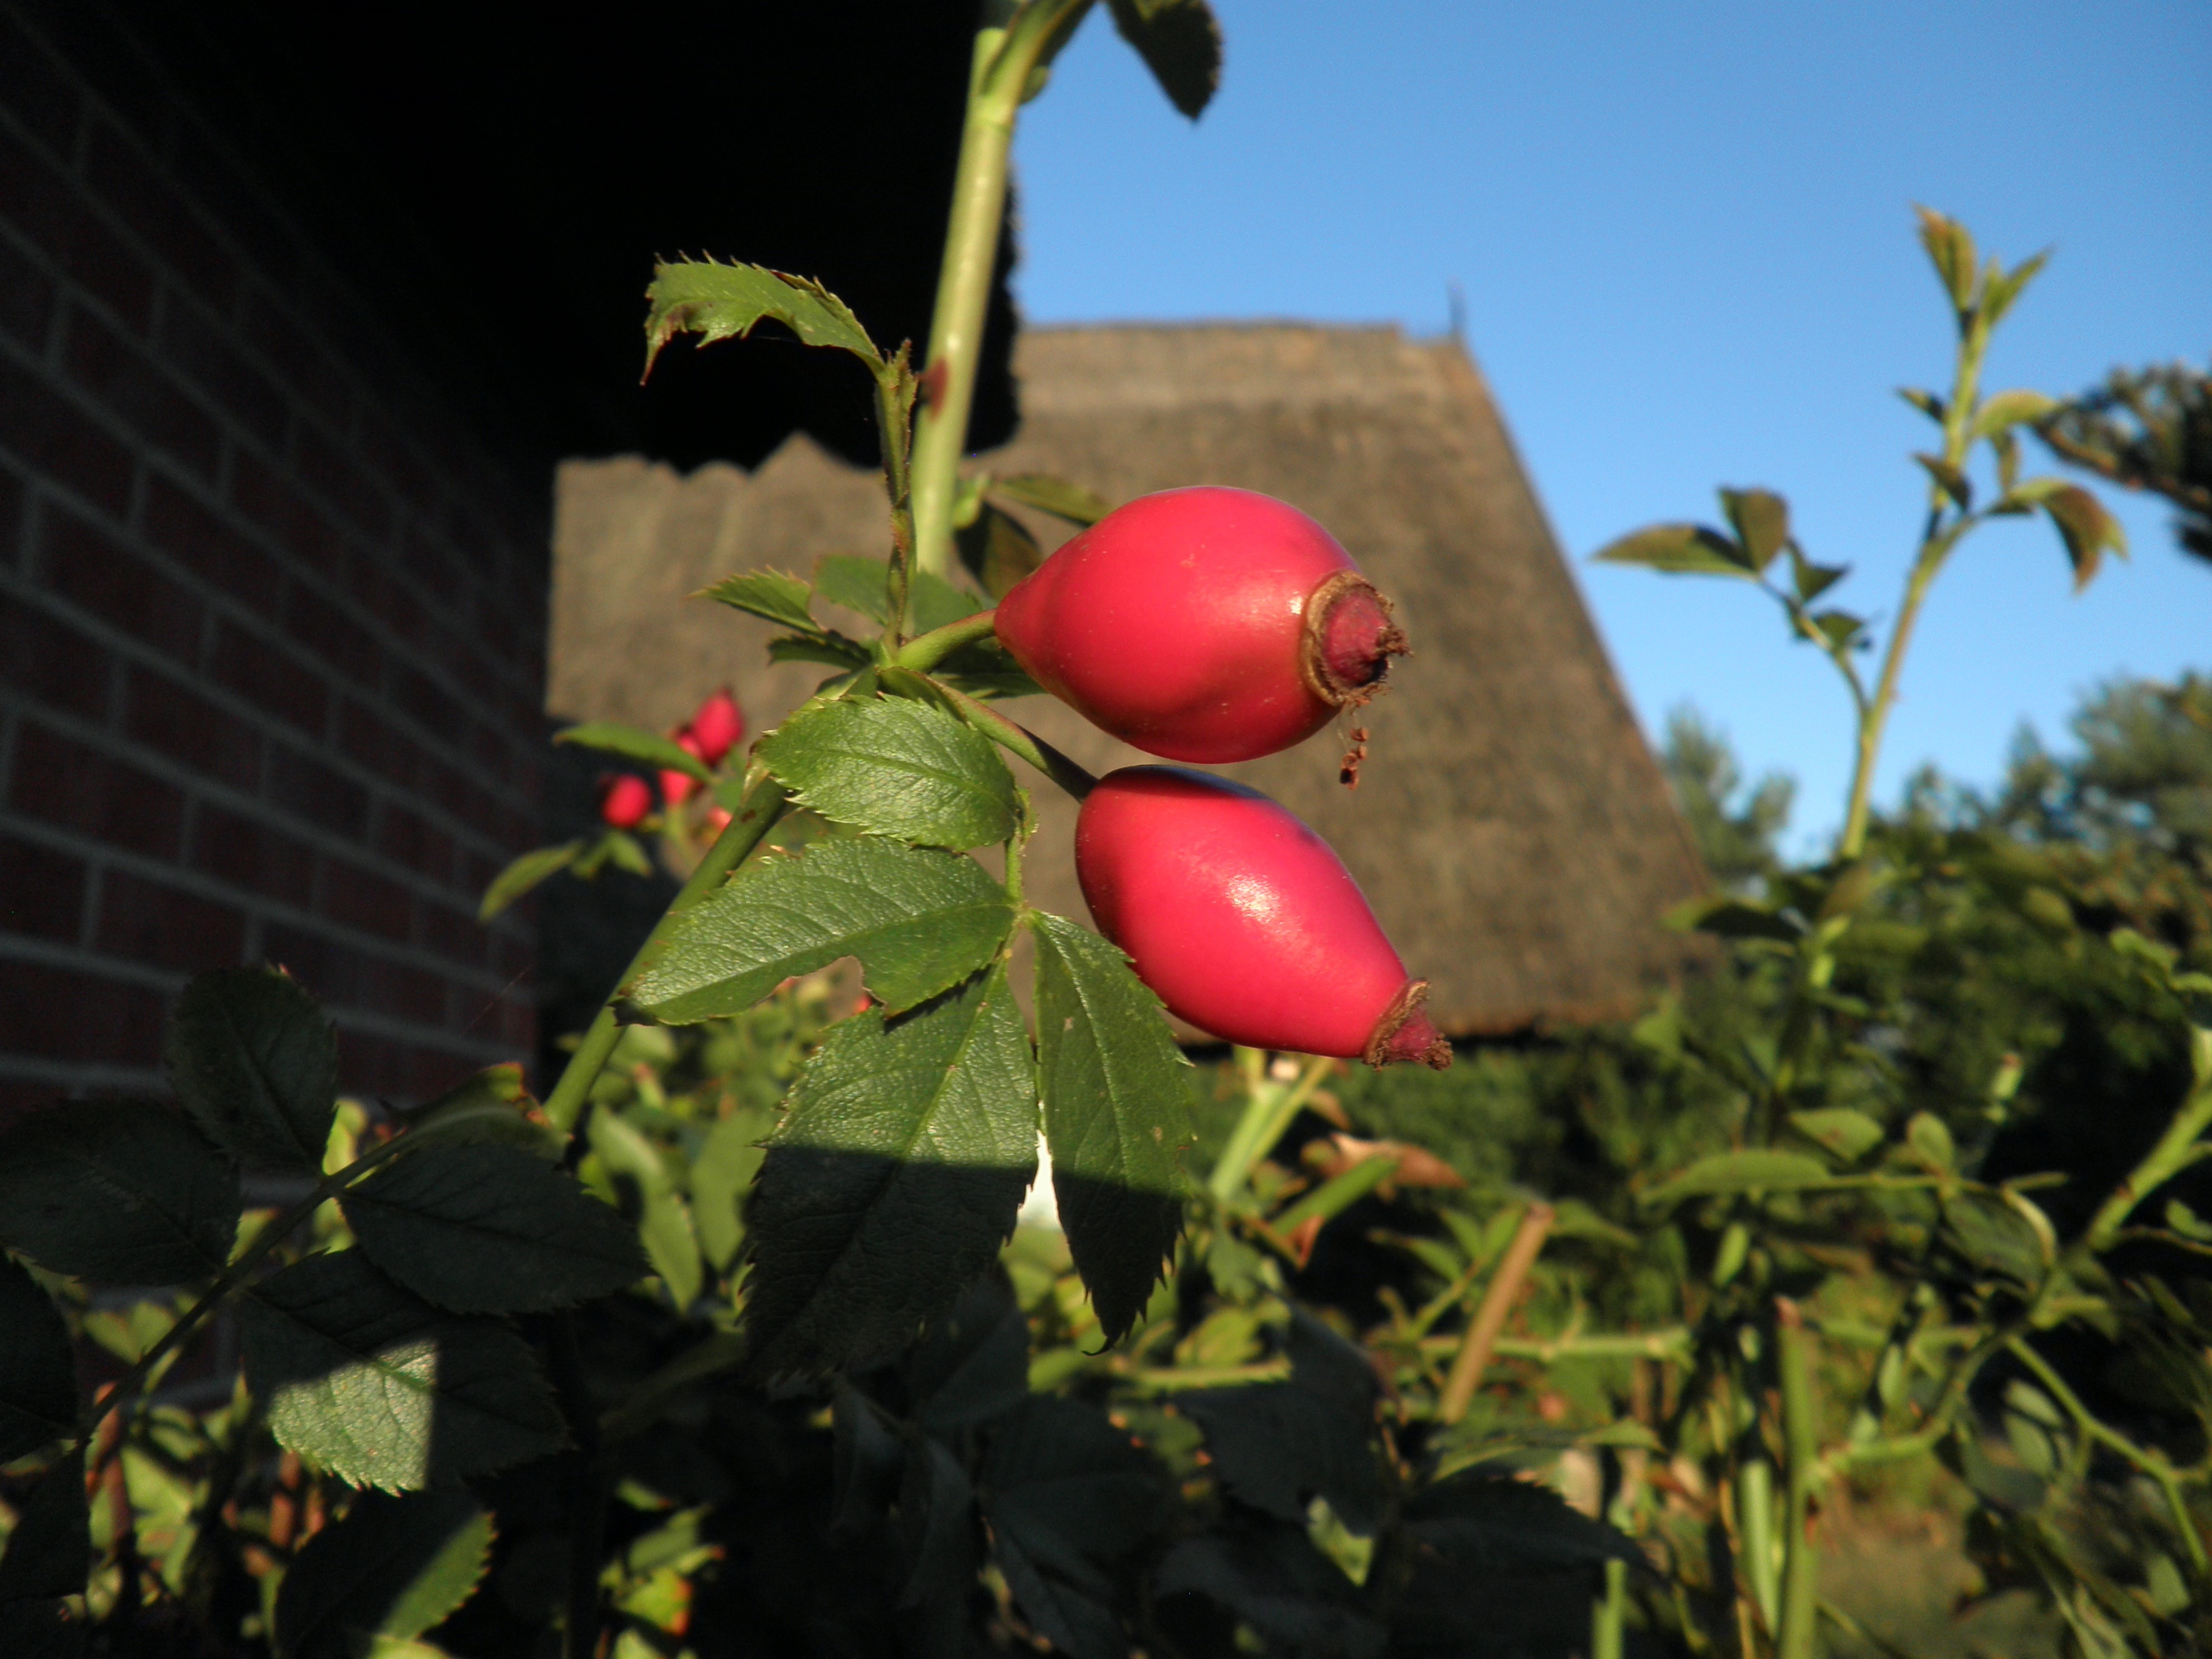
tree, nature, branch, plant, fruit, leaf, flower, food, green, red, produce, autumn, botany, flora, wild rose, rose hip, flowering plant, rose family, land plant